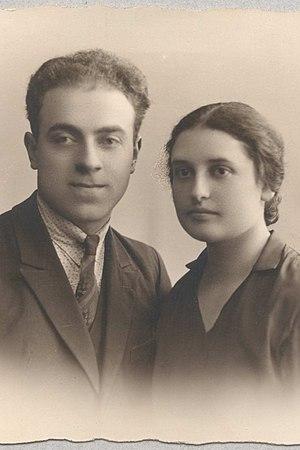
Hertz Jospa, est né à Rezina en Bessarabie, en 1904 et est décédé à Bruxelles en 1966. En septembre 1942, il fonde, avec son épouse, Yvonne Jospa, le Comité de Défense des Juifs, qui sauvera plus de 3000 enfants juifs de la déportation et de la mort. Membre du Comité national du front de l'indépendance, il assurait la liaison entre le CDJ, le front de l'indépendance et de sa branche armée: l'Armée belge des partisans.
Yvonne Jospa, née Hava Groisman, est née à Popouti, en Bessarabie, le 3 février 1910 et est décédée à Bruxelles, le 20 janvier 2000. En septembre 1942, elle fondera, avec son mari, Hertz Jospa, le Comité de Défense des Juifs, qui sauvera plus de 3000 enfants juifs de la déportation et de la mort. Yvonne Jaspar était son pseudonyme pour la résistance belge.